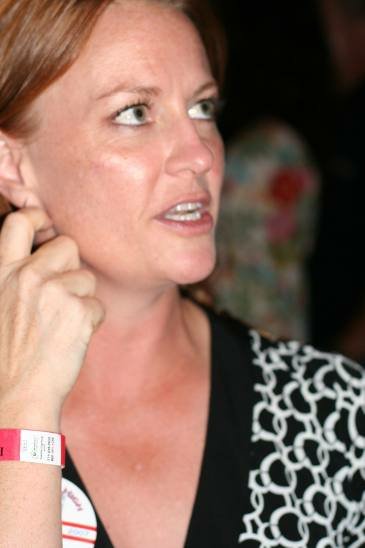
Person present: Yes